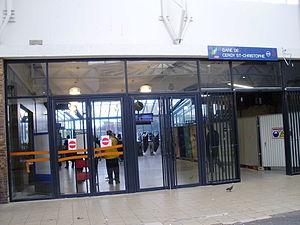
Gare de Cergy-Saint-Christophe, à Cergy, Val-d'Oise, France